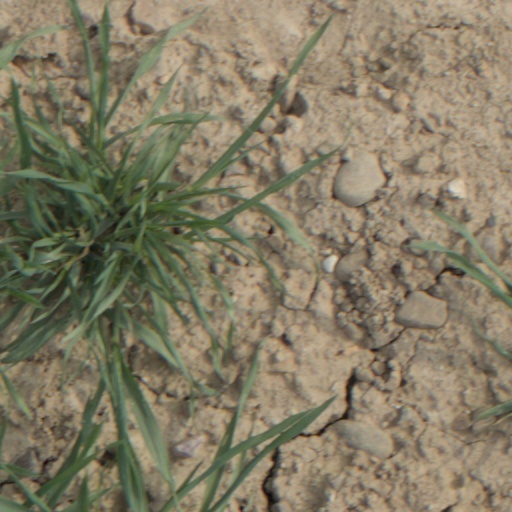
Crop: wheat